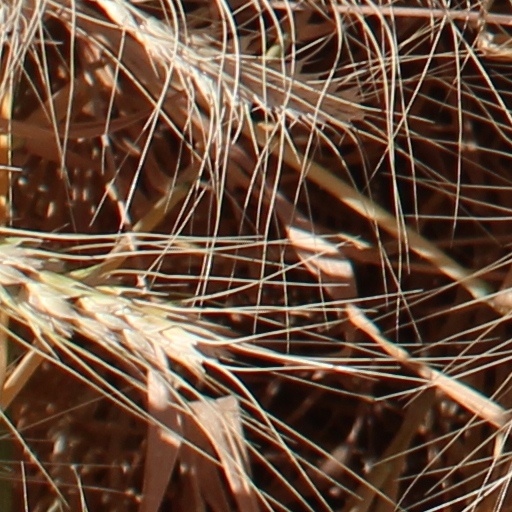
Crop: wheat